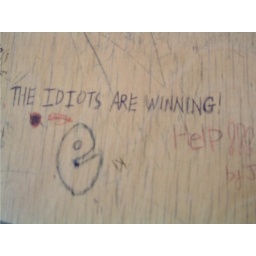
typical scrawl on the ancient wooden desks in my Citizenship and Human Rights class.